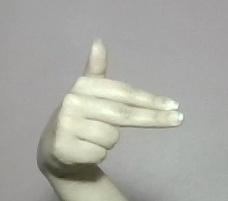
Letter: ghain